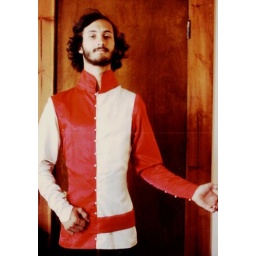
Master Wil in his red and white cotehardie